My Foolish Heart (2018 film)

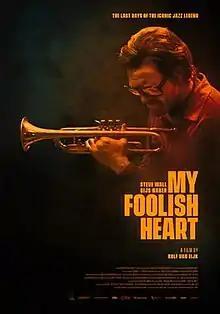
Film poster

My Foolish Heart is a 2018 Dutch biographical film by Rolf van Eijk. It follows a police detective in Amsterdam who tries to reconstruct the final days of Chet Baker before his death on 13 May 1988. The film was Van Eijk's feature film directorial debut.